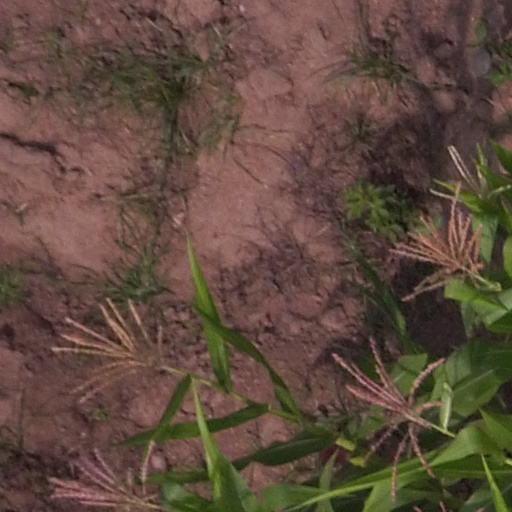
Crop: maize; corn